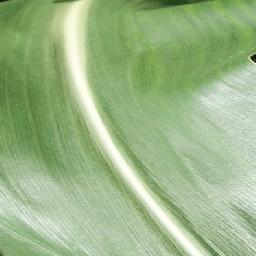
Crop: corn
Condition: (maize)_healthy